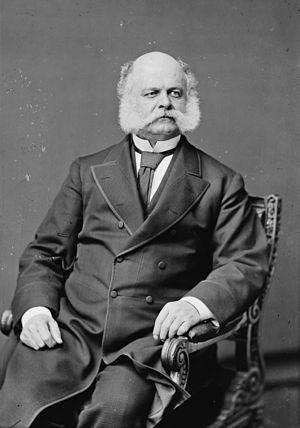
Ambrose Everett Burnside était un militaire et homme politique américain de Rhode Island, ayant occupé les postes de gouverneur et de sénateur. En tant qu’officier général de l’armée de l'Union durant la Guerre de Sécession, il a conduit des campagnes victorieuses en Caroline du Nord et l’est du Tennessee, mais a connu d'importants revers : bataille d'Antietam, bataille de Fredericksburg, bataille du Cratère.